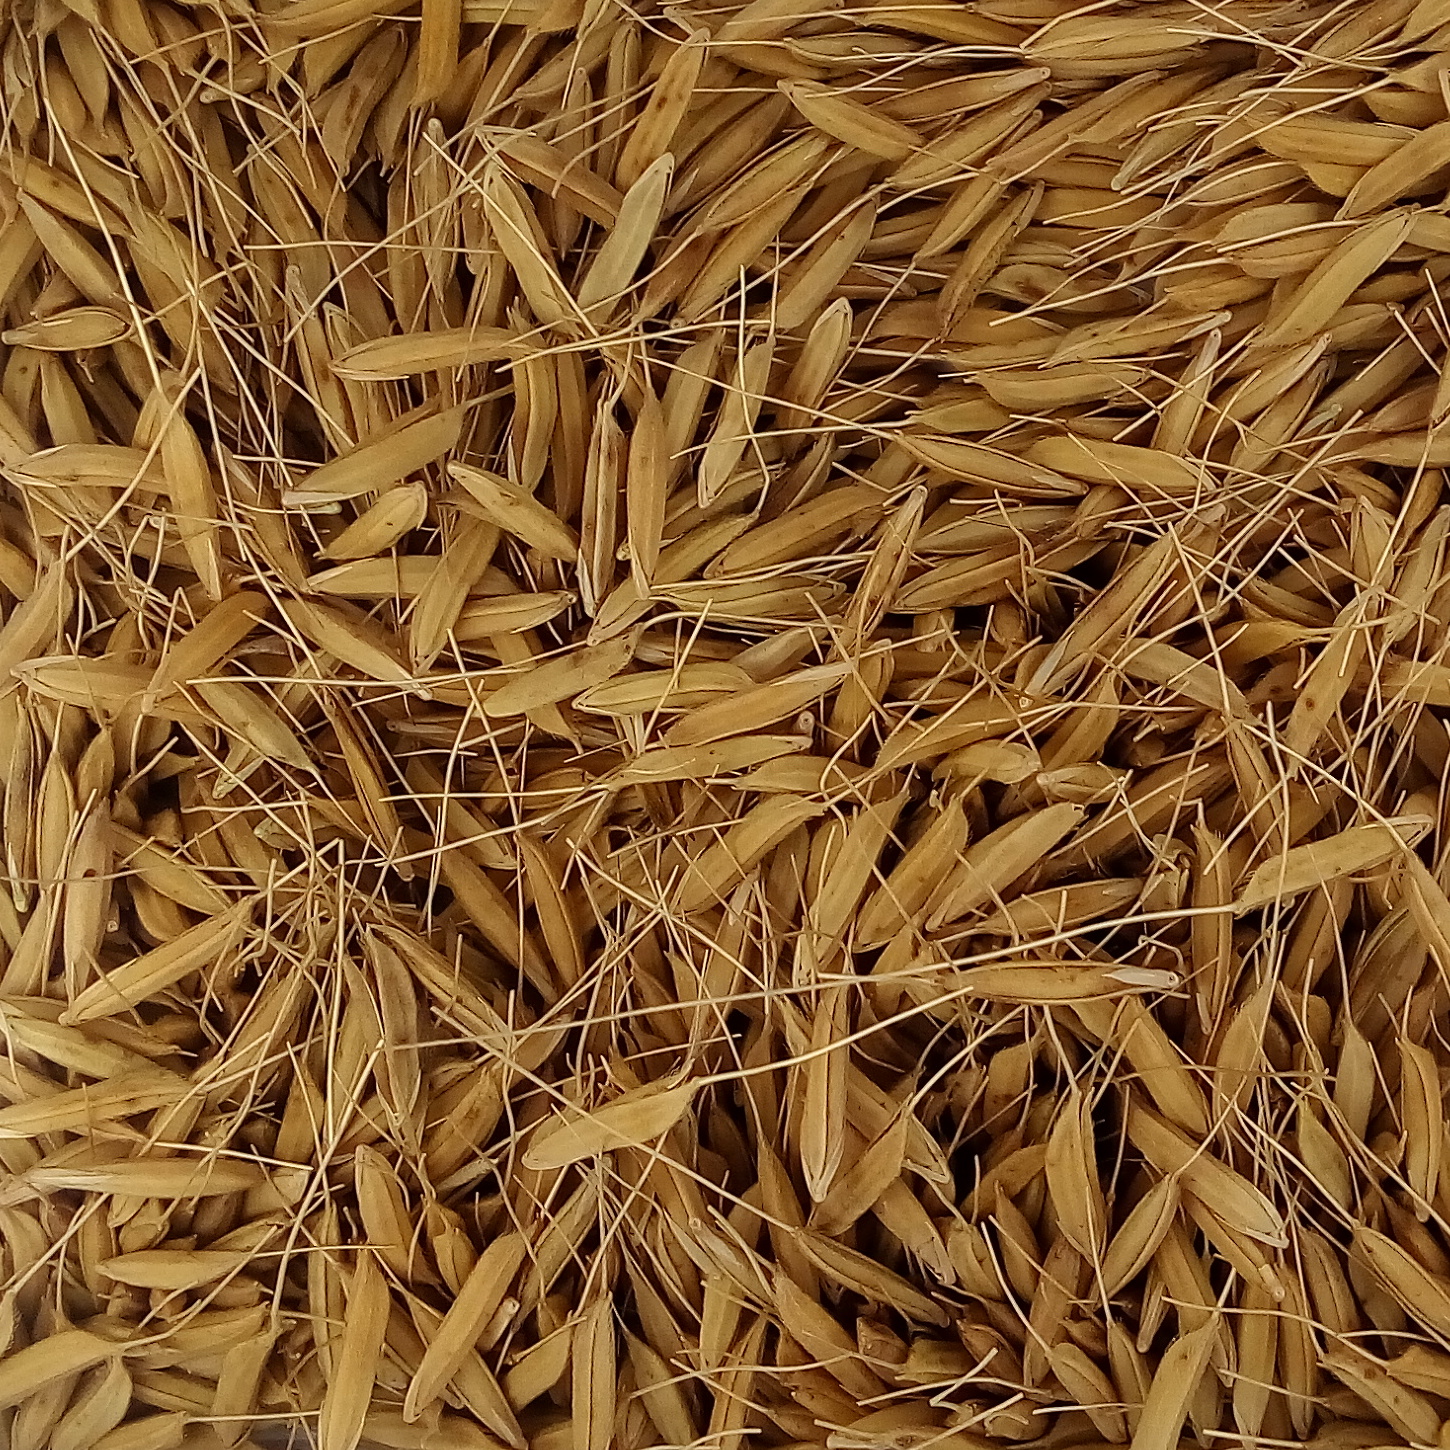
Rice seed variety: PB_6